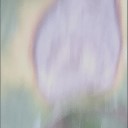
Label: Leaf_rust